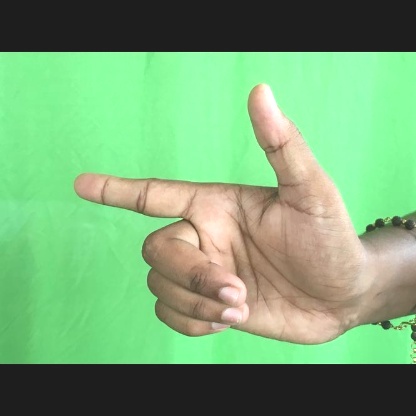
Mudra: Chandrakala